Bring Back...

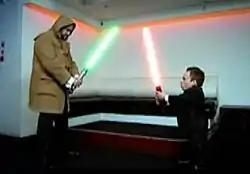
Justin Lee Collins and Warwick Davis' "climactic" lightsaber duel.

Of these, only Bulloch, Davis, Baker and Prowse were able to attend the reunion in London. Daniels called to say he could not attend. Fisher recorded a humorous video message to be played as a holographic message, akin to the one in the original "Star Wars" film. Mayhew and Williams also made short video clips to be played similarly, albeit without audio. Justin had a lightsaber battle with Davis in which Davis was the victor.